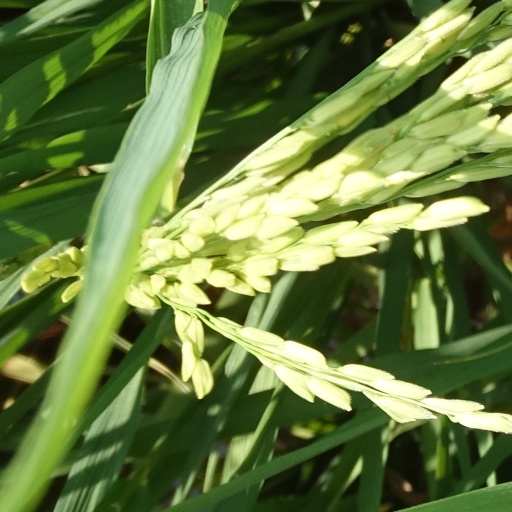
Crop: rice